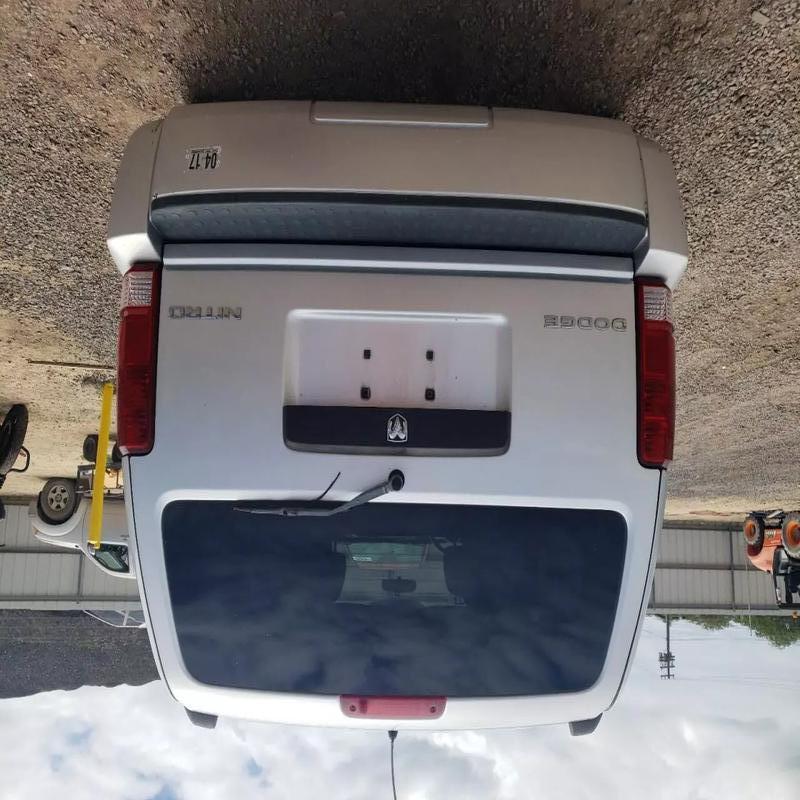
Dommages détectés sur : pare-choc arrière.
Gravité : mineur